Rogers Centre

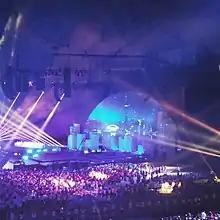
Scene from the 2015 Pan American Games closing ceremony, held at the Rogers Centre

The stadium has several concert configurations, including smaller "Theatre" (capacity 5,000 to 7,000) and "Concert Hall" (formerly "SkyTent"; capacity 10,000 to 25,000). Due to the stadium's design and building materials, the acoustics are poor, and the loudness/quality can vary greatly around the stadium. Its popularity with artists and fans has diminished over the years, and the Scotiabank Arena now hosts most major concerts. The SkyTent, a group of acoustical curtain sails hoisted on rigging above the floor, helps reduce sound distortion and improve sound quality by dampening reverberations around the stadium.